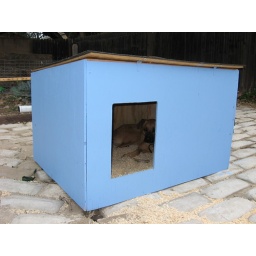
Angie in the dog house